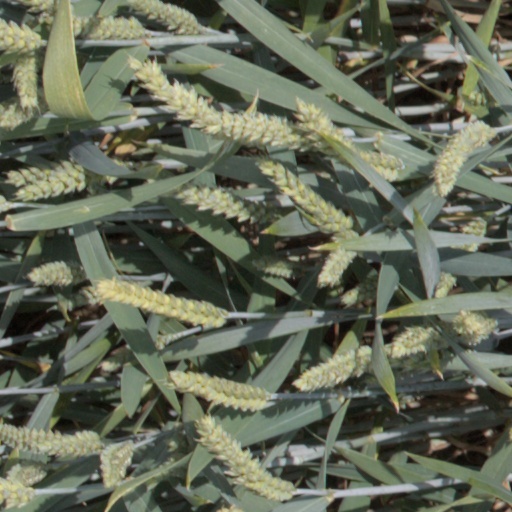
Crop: wheat